Rocky Fork Park Site

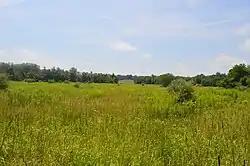
Overview of the site

The Rocky Fork Park Site is an archaeological site in the southeastern part of the U.S. state of Ohio. Located in Rocky Fork State Park in eastern Highland County, the site's earthworks have been designated a historic site because of their archaeological importance.